Colmar

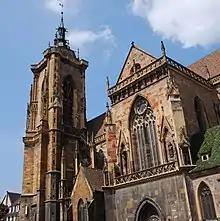
St Martin's Church, Colmar ("")

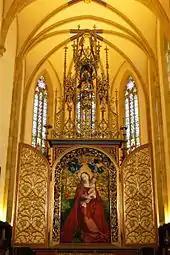
Martin Schongauer's "Madonna of the Rose Bower" inside the Église des Dominicains

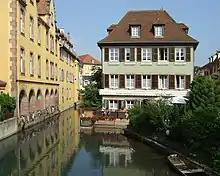
"Little Venice"

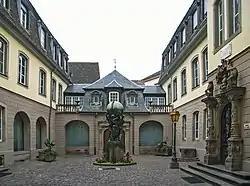
Musée Bartholdi

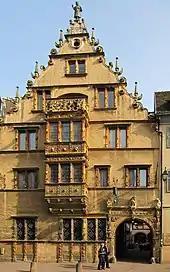

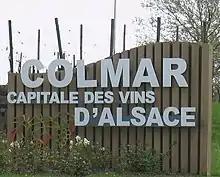
Colmar: capital of Alsatian wines

Colmar's secular and religious architectural landmarks reflect eight centuries of Germanic and French architecture and the adaptation of their respective stylistic language to the local customs and building materials (pink and yellow Vosges sandstone, timber framing).